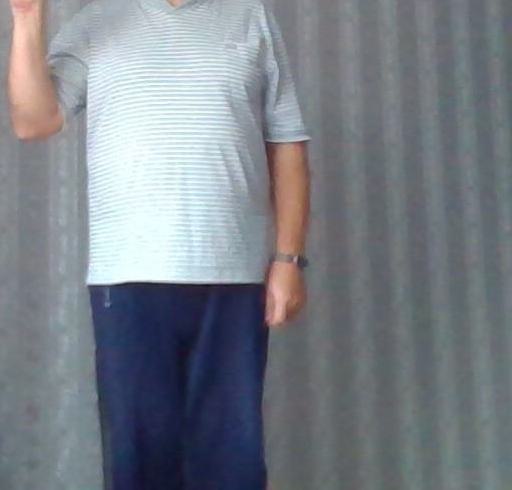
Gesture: no_gesture